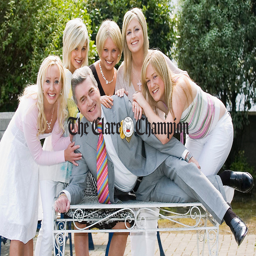
person with contestants for the heat of an event , from left